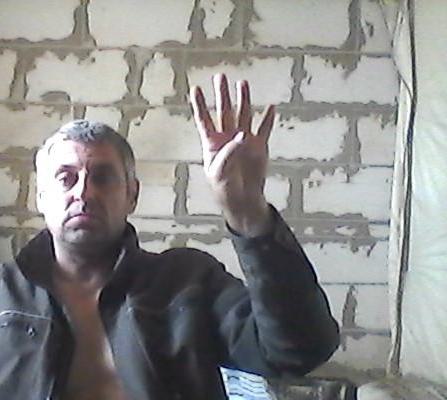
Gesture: four